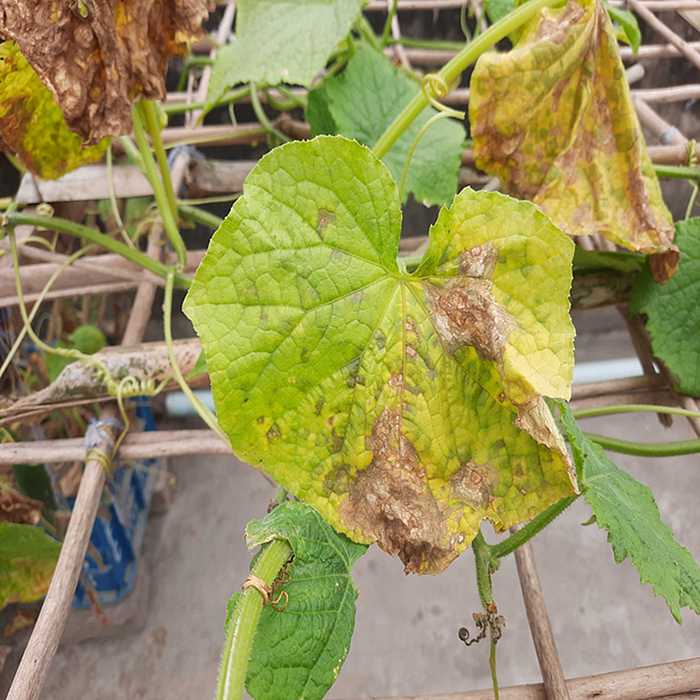
Plant: Cucumber
Label: Anthracnose lesions